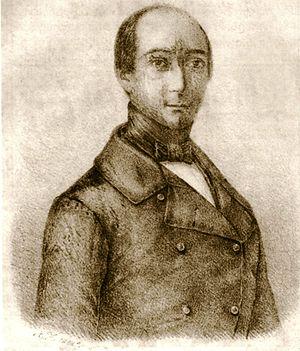
Andréas Gottschalk fut un militant ouvrier révolutionnaire.